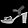
Label: Sandal